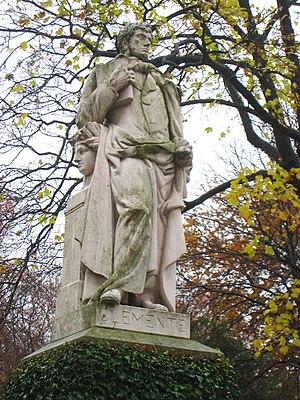
Simón de Rojas Cosme Damián Clemente y Rubio est un botaniste espagnol né à Valence le 27 septembre 1777 et mort à Madrid le 27 février 1827.